Wike, West Yorkshire

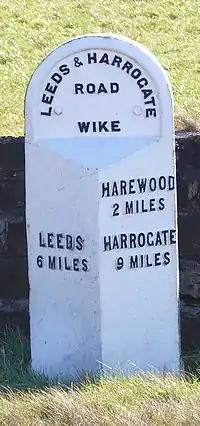
Wike milestone

Wike is one of the few villages in Leeds not to be served by a public bus service: the last service 923, operated by Utopia, was rerouted in early 2003.